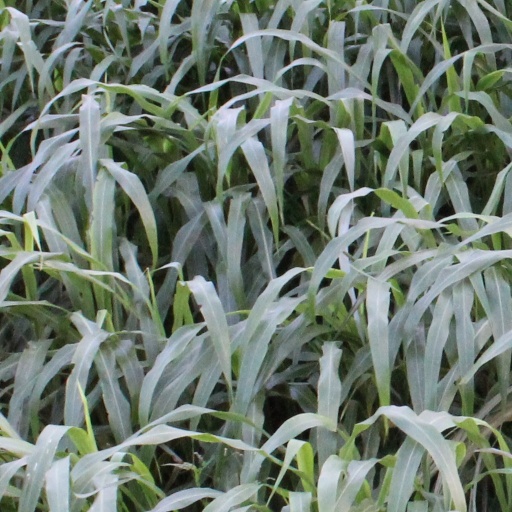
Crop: sorghum